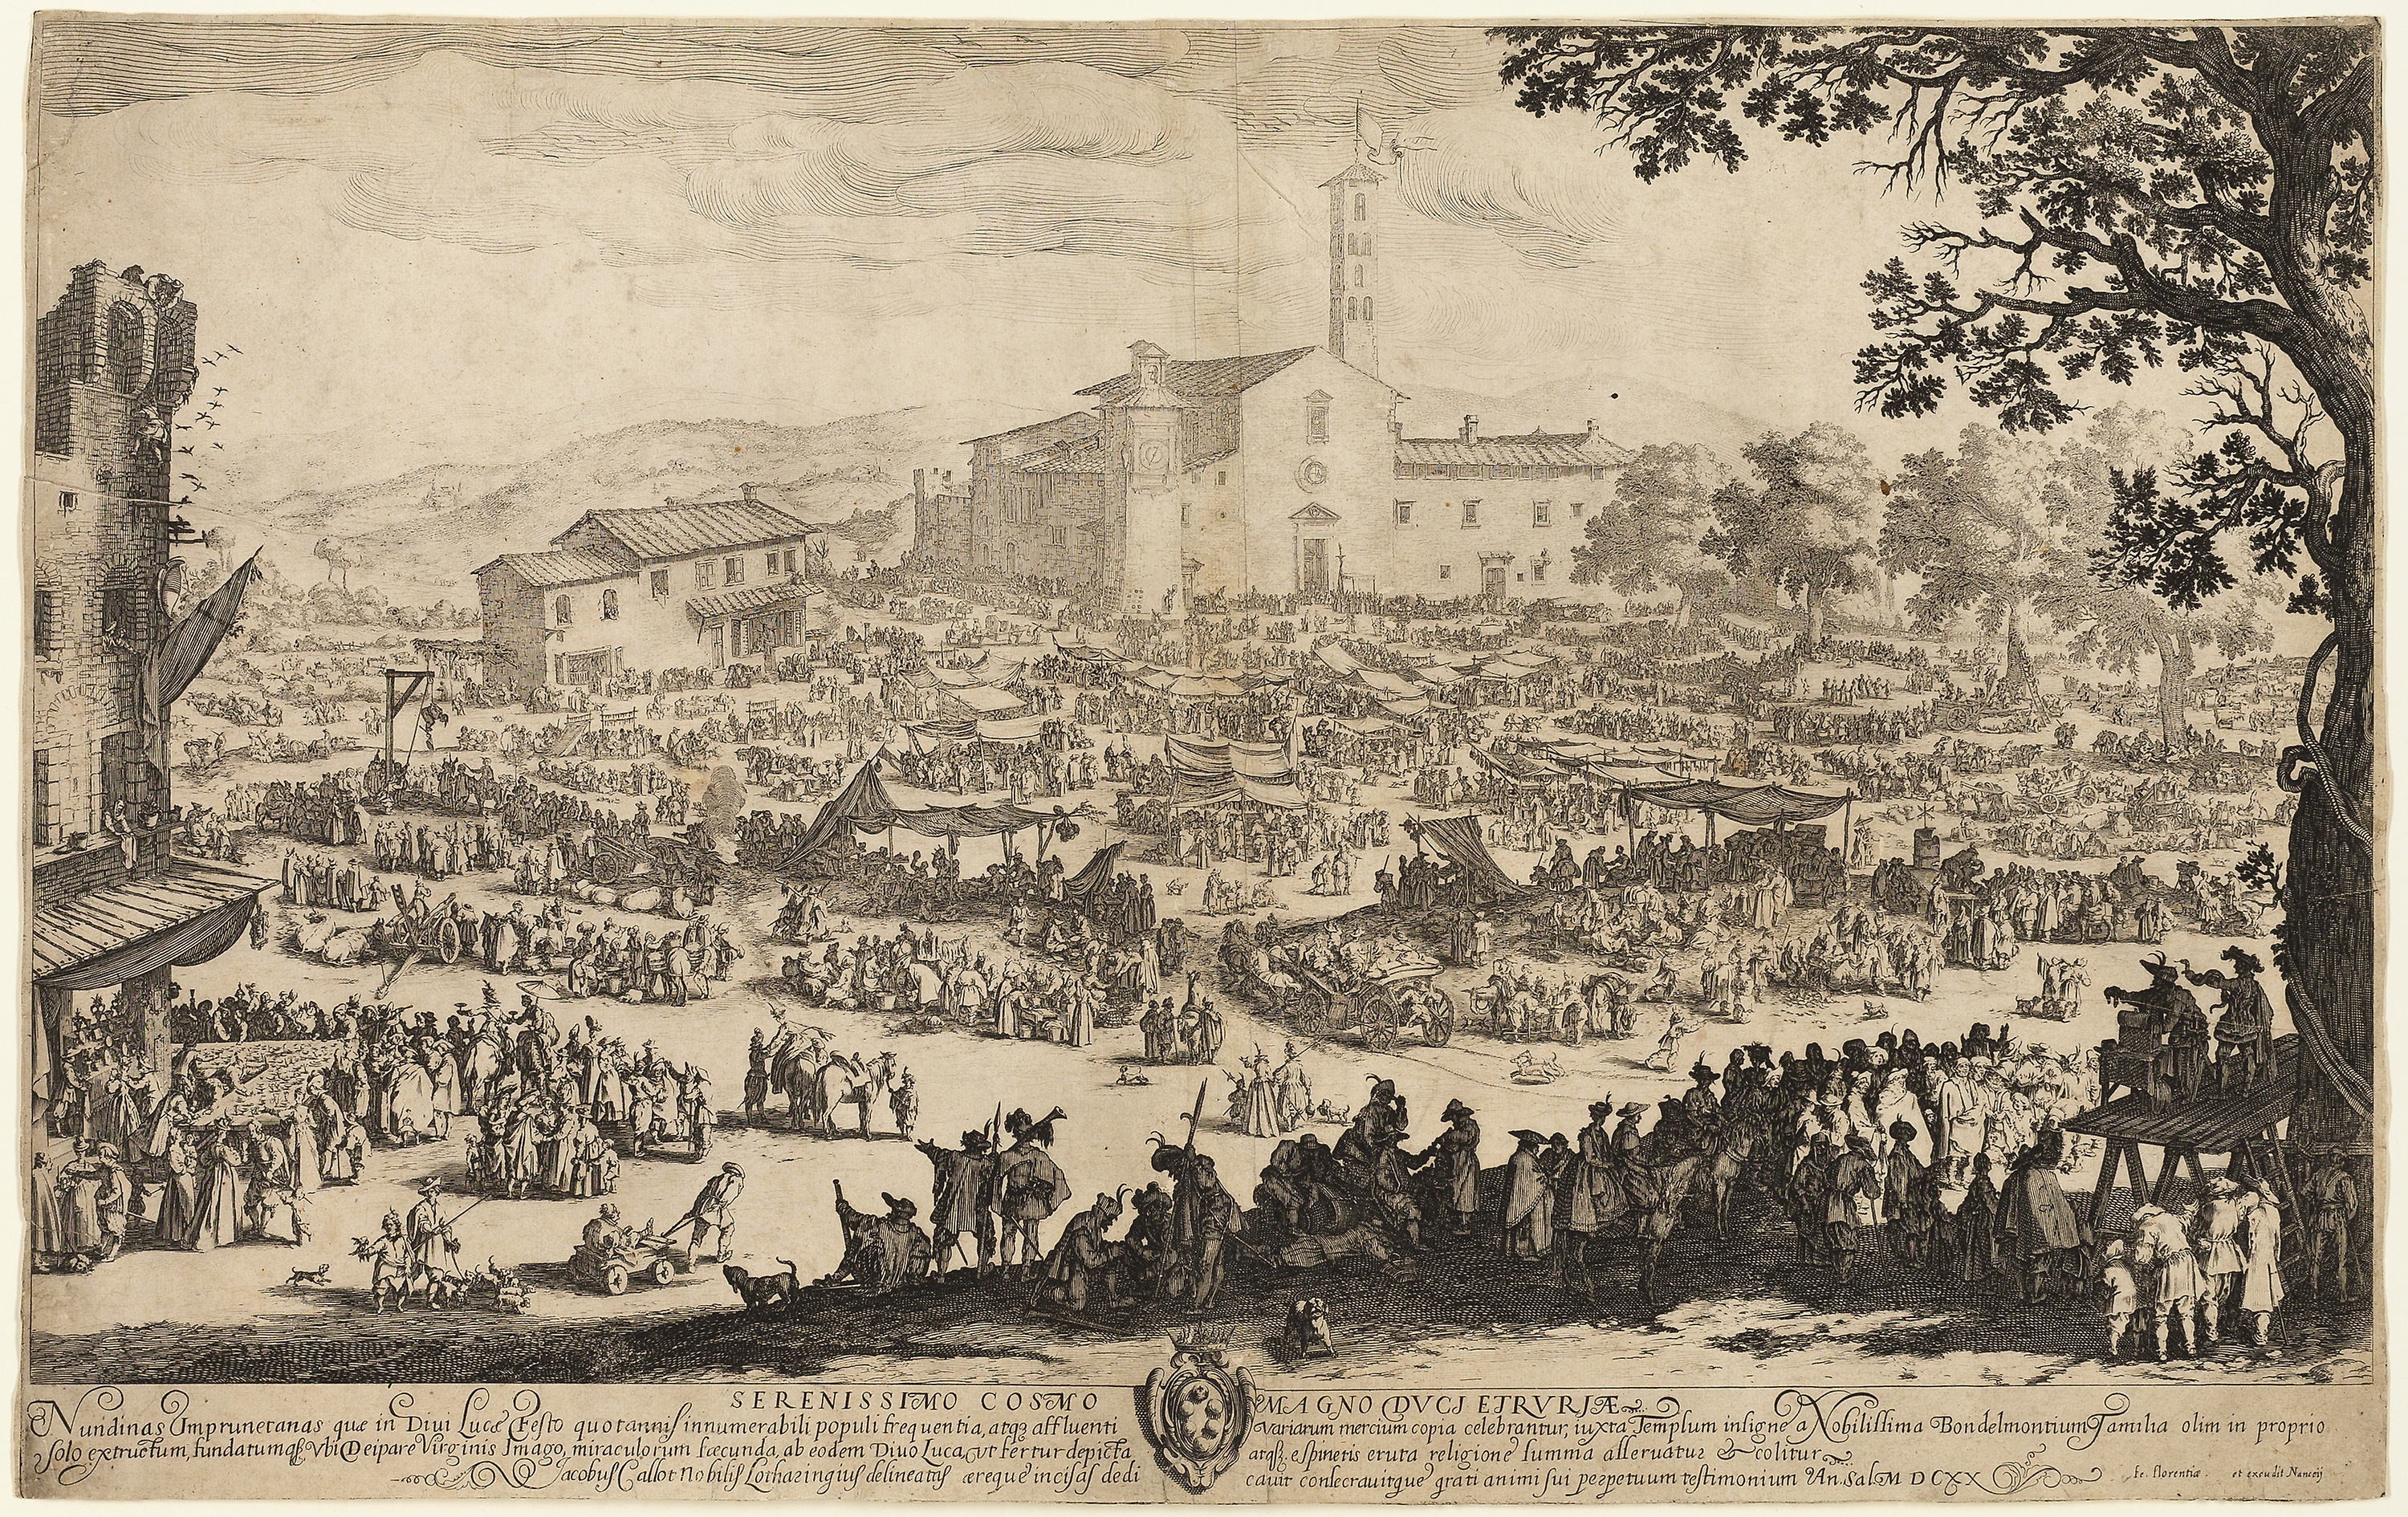
history, ancient history, stock photography, visual arts, black and white, artwork, antique